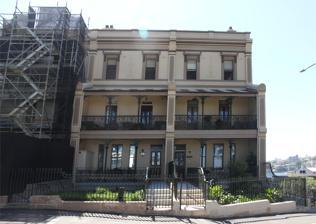
Building: Milton Terrace
Country: Australia
Year built: 1882
Historic site in New South Wales, Australia Milton Terrace 1–3 Lower Fort Street, fully restored , with 5 Lower Fort Street at left, under restoration, pictured in January 2019. Location 1–19 Lower Fort Street, Millers Point , City of Sydney , New South Wales , Australia Coordinates 33°51′20″S 151°12′28″E / 33.8556°S 151.2078°E / -33.8556; 151.2078 Built 1880–1882 Architectural style(s) Victorian Italianate New South Wales Heritage Register Official name Milton Terrace Type State heritage (built) Designated 2 April 1999 Reference no. 885 Type Terrace Category Residential buildings (private) Location of Milton Terrace in Sydney Show map of Sydney Milton Terrace (Australia) Show map of Australia Milton Terrace is a heritage-listed series of terrace houses located at 1–19 Lower Fort Street, in the inner city Sydney suburb of Millers Point in the City of Sydney local government area of New South Wales , Australia. It was built from 1880 to 1882. The property was added to the New South Wales State Heritage Register on 2 April 1999. History Millers Point is one of the earliest areas of European settlement in Australia, and a focus for maritime activities. This building is one of a group of ten very grand three storey Victorian terraces built during the 1880s. First tenanted by the NSW Department of Housing in 1984. Description 19 Lower Fort Street, the most southern in the terrace row; with Nos. 15 and 17 under restoration; pictured in 2019. Grand three storey, five bedroom, Victorian Italianate terrace with basement, one of ten in a row. Decorative facade with large incised motifs and iron lace. Verandah infill on second storey, deep projecting parapet , and spear fence enclosing small front garden. Each allotment contains a four-storey residence (including basement) with front (to the east) and rear (to the west) gardens. Each terrace is accessed via an entry walkway leading from the Lower Fort Street (footpath) across the front area and front gardens. Each had two pedestrian gates, located along the front boundary and within the front gardens - these are original and should be maintained or (when missing or damaged) reconstructed/replaced. Each terrace houe is fenced separately with iron balustrade fencing to the front gardens and timber paling fencing to the rear gardens. A c. 1900 photograph shows the garden setting (front) to the individual houses. By this date, many functioned as boarding houses and yet signs of middle class gentility remain. Also to the rear of a number of the allotments are located outbuildings and sheds of varying construction dates, typically used as additional storage space and laundry facilities. Some substantial trees exist within the rear gardens of the terraces, most notably in the rear of no's 1, 17 & 19 Lower Fort Street. The front gardens consist of a mix of tree and shrub plantings with little consistency in form or species selection between the individual terraces. Storeys: Three. Construction: Painted rendered masonry, corrugated galvanised iron roof. Timber and cast iron balcony . Spear fence cast iron. Style: Victorian Italianate. The external condition of the property is good. Modifications and dates External: Verandah infill. Joinery renewed, damaged detailing. Heritage listing As at 12 January 2004, this group of terraces is historically significant as: a significant example of continuing private investment in fine residential property in Lower Fort Street during the later 19th century and the largest such investment of the period; its site and buildings were associated from the early 1820s with the firm of William Walker & Co., merchants, the family and business connection continuing with later investment by Walker's son-in-law Donald Lanarch, a noted banker and businessman; its site of buildings and residences was associated with some of the earliest wharfage (early 1820s) at Millers Point and with merchants important in the development of commercial life in Sydney and beyond. It is also associated with Captain John Nicholson , harbour master; some of the houses were used from the 1890s as boarding houses and have been in use for over a century by the local community; it has the potential to contribute to an understanding of several phases of the development of Millers Point. It is of aesthetic significance as: a very fine example of late Victorian boom style terraces on a site with landmark qualities; as a rare surviving example of a very grand scale terrace in the "Greek" style. The group is of aesthetic value as a streetscape element, being an outstanding and largely intact group facing Dawes Park with spectacular harbour views to the east. With a slight change in orientation from the terraces further up the street, Milton Terrace creates a strong and handsome termination to the extraordinary collection of 19th century housing forms that make up the western side of Lower Fort Street. Milton Terrace at 1–19 Lower Fort St represents possibly the finest extant row of 1880s terraces in Sydney. It is part of the Millers Point Conservation Area , an intact residential and maritime precinct. It contains residential buildings and civic spaces dating from the 1830s and is an important example of 19th century adaptation of the landscape. Milton Terrace was listed on the New South Wales State Heritage Register on 2 April 1999. See also Australian residential architectural styles 21–23 Lower Fort Street References